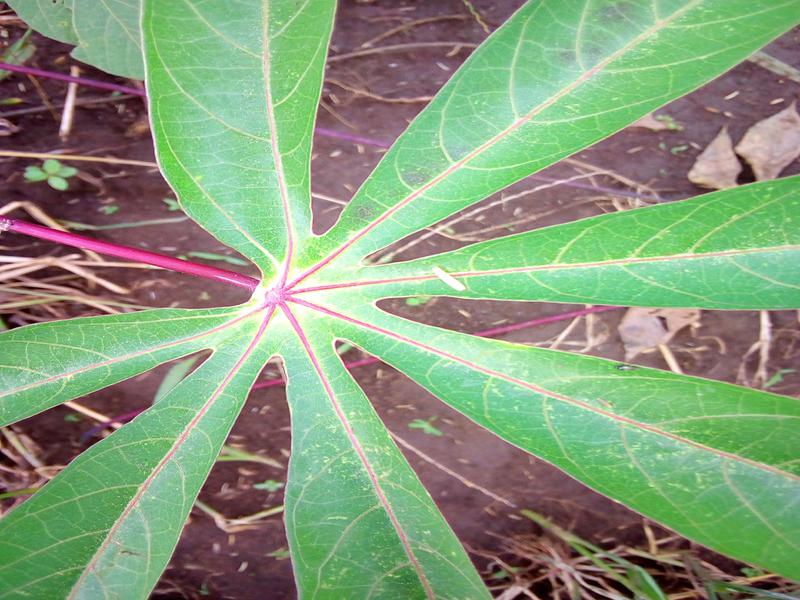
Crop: cassava
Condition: healthy